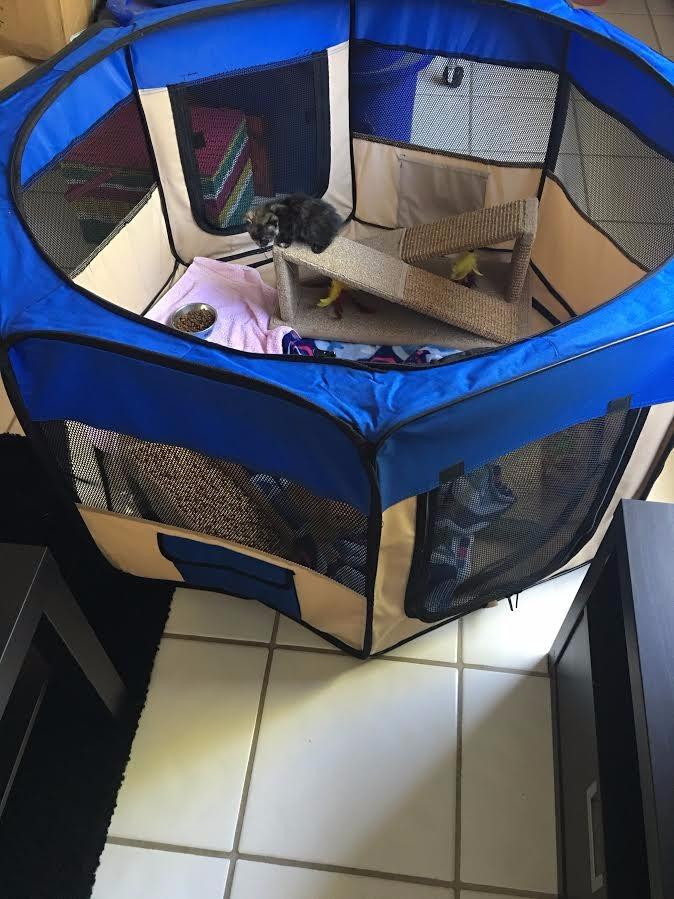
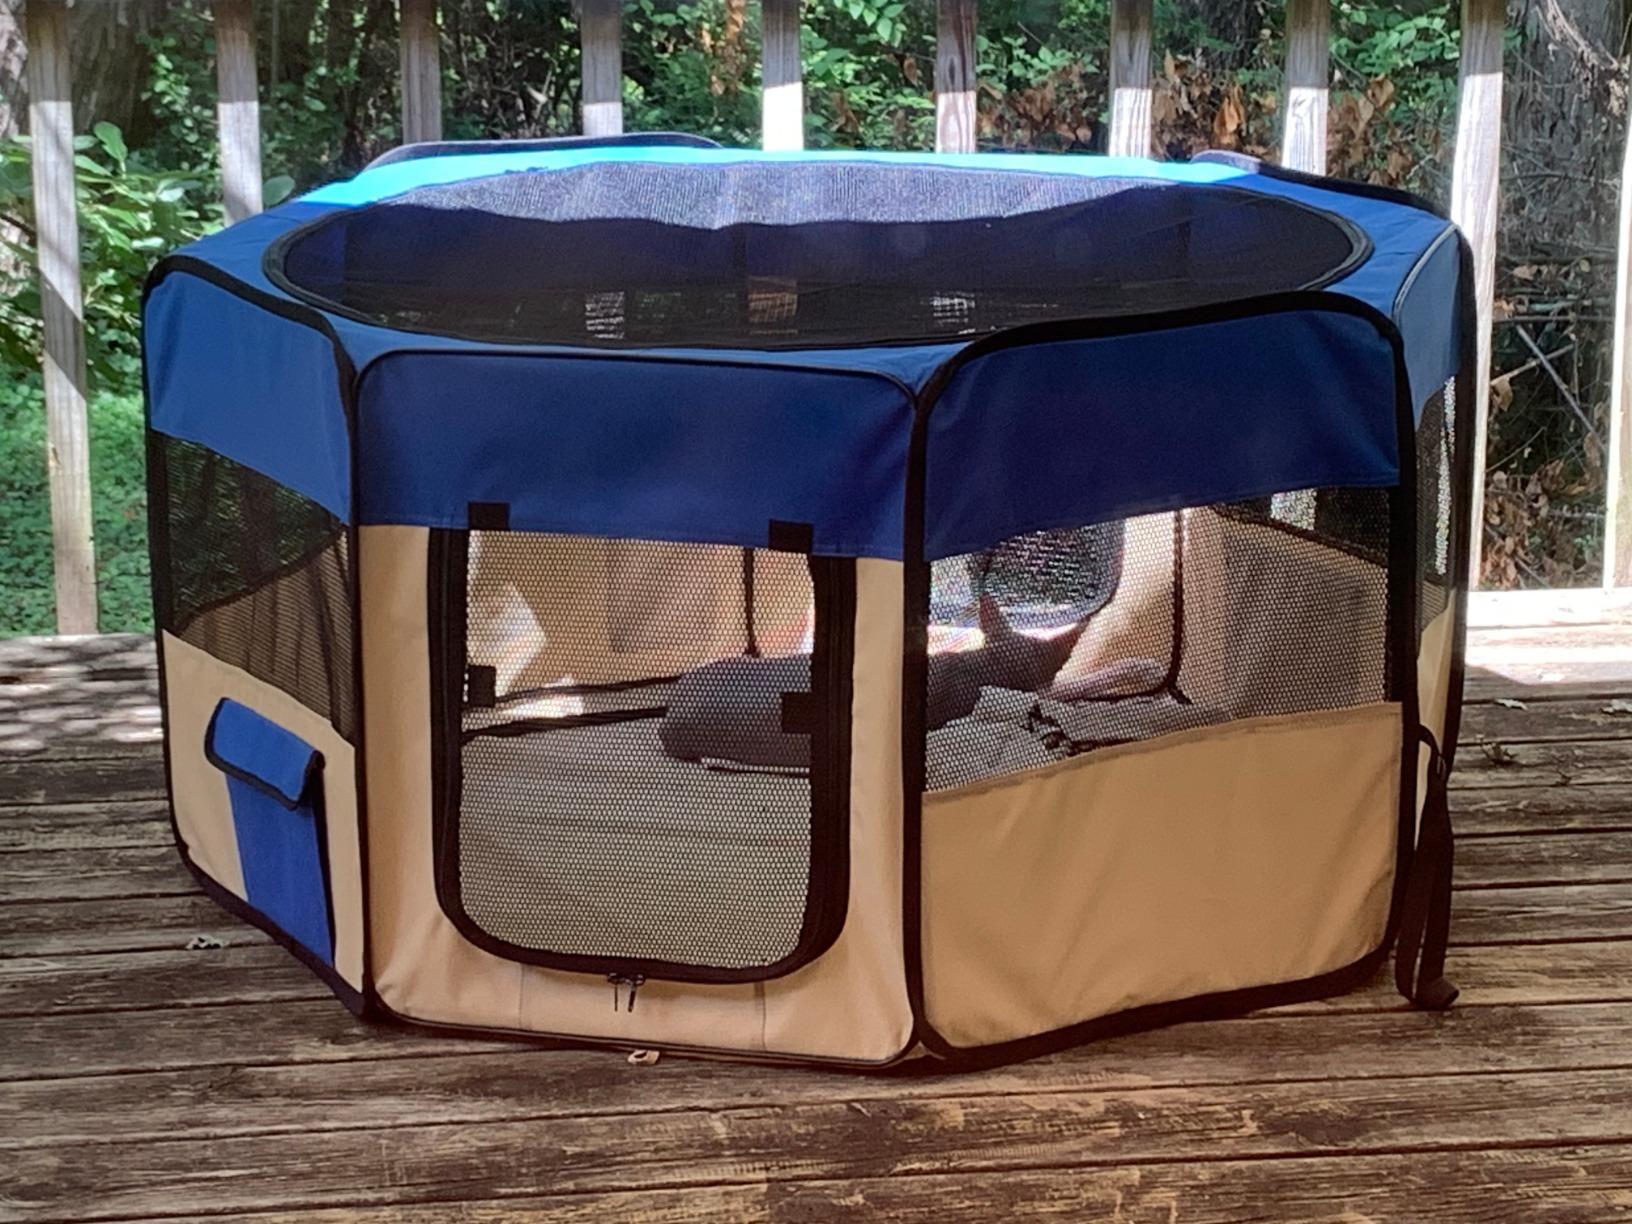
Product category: items_kennel
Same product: yes